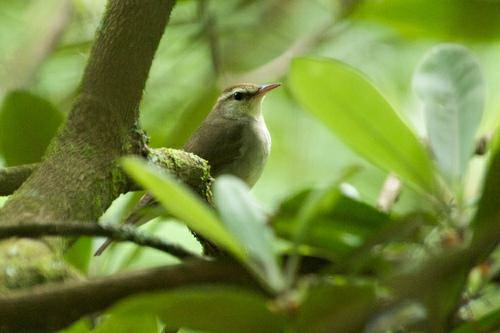
A photo of a swainson warbler